2/14th Battalion (Australia)

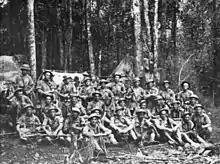
A group of weary soldiers in a jungle scene

The rest of the 2/14th Battalion arrived on 28 August amidst continuing fighting, bringing with them a mortar for indirect fire support. The 39th Battalion then moved to the rear, but remained in support of the 2/14th to help repel the next wave of the Japanese attack. By 29 August, the Japanese had about six battalions around Isurava, and in the morning fresh attacks succeeded in breaking into the 2/14th's position with 'C' Company, on the battalion's right, being forced to give ground. With the situation critical, the Australians launched a counter-attack. As a part of this attack, Private Bruce Kingsbury charged the Japanese, firing his Bren light machine gun from the hip, killing at least 30 of them and forcing others to withdraw. Although Kingsbury was subsequently killed by a sniper, his actions allowed the Australians to briefly regain their positions and later he was posthumously awarded the Victoria Cross, Australia's highest military decoration. Further attacks during the day, however, forced the battalion to fall back down the track.